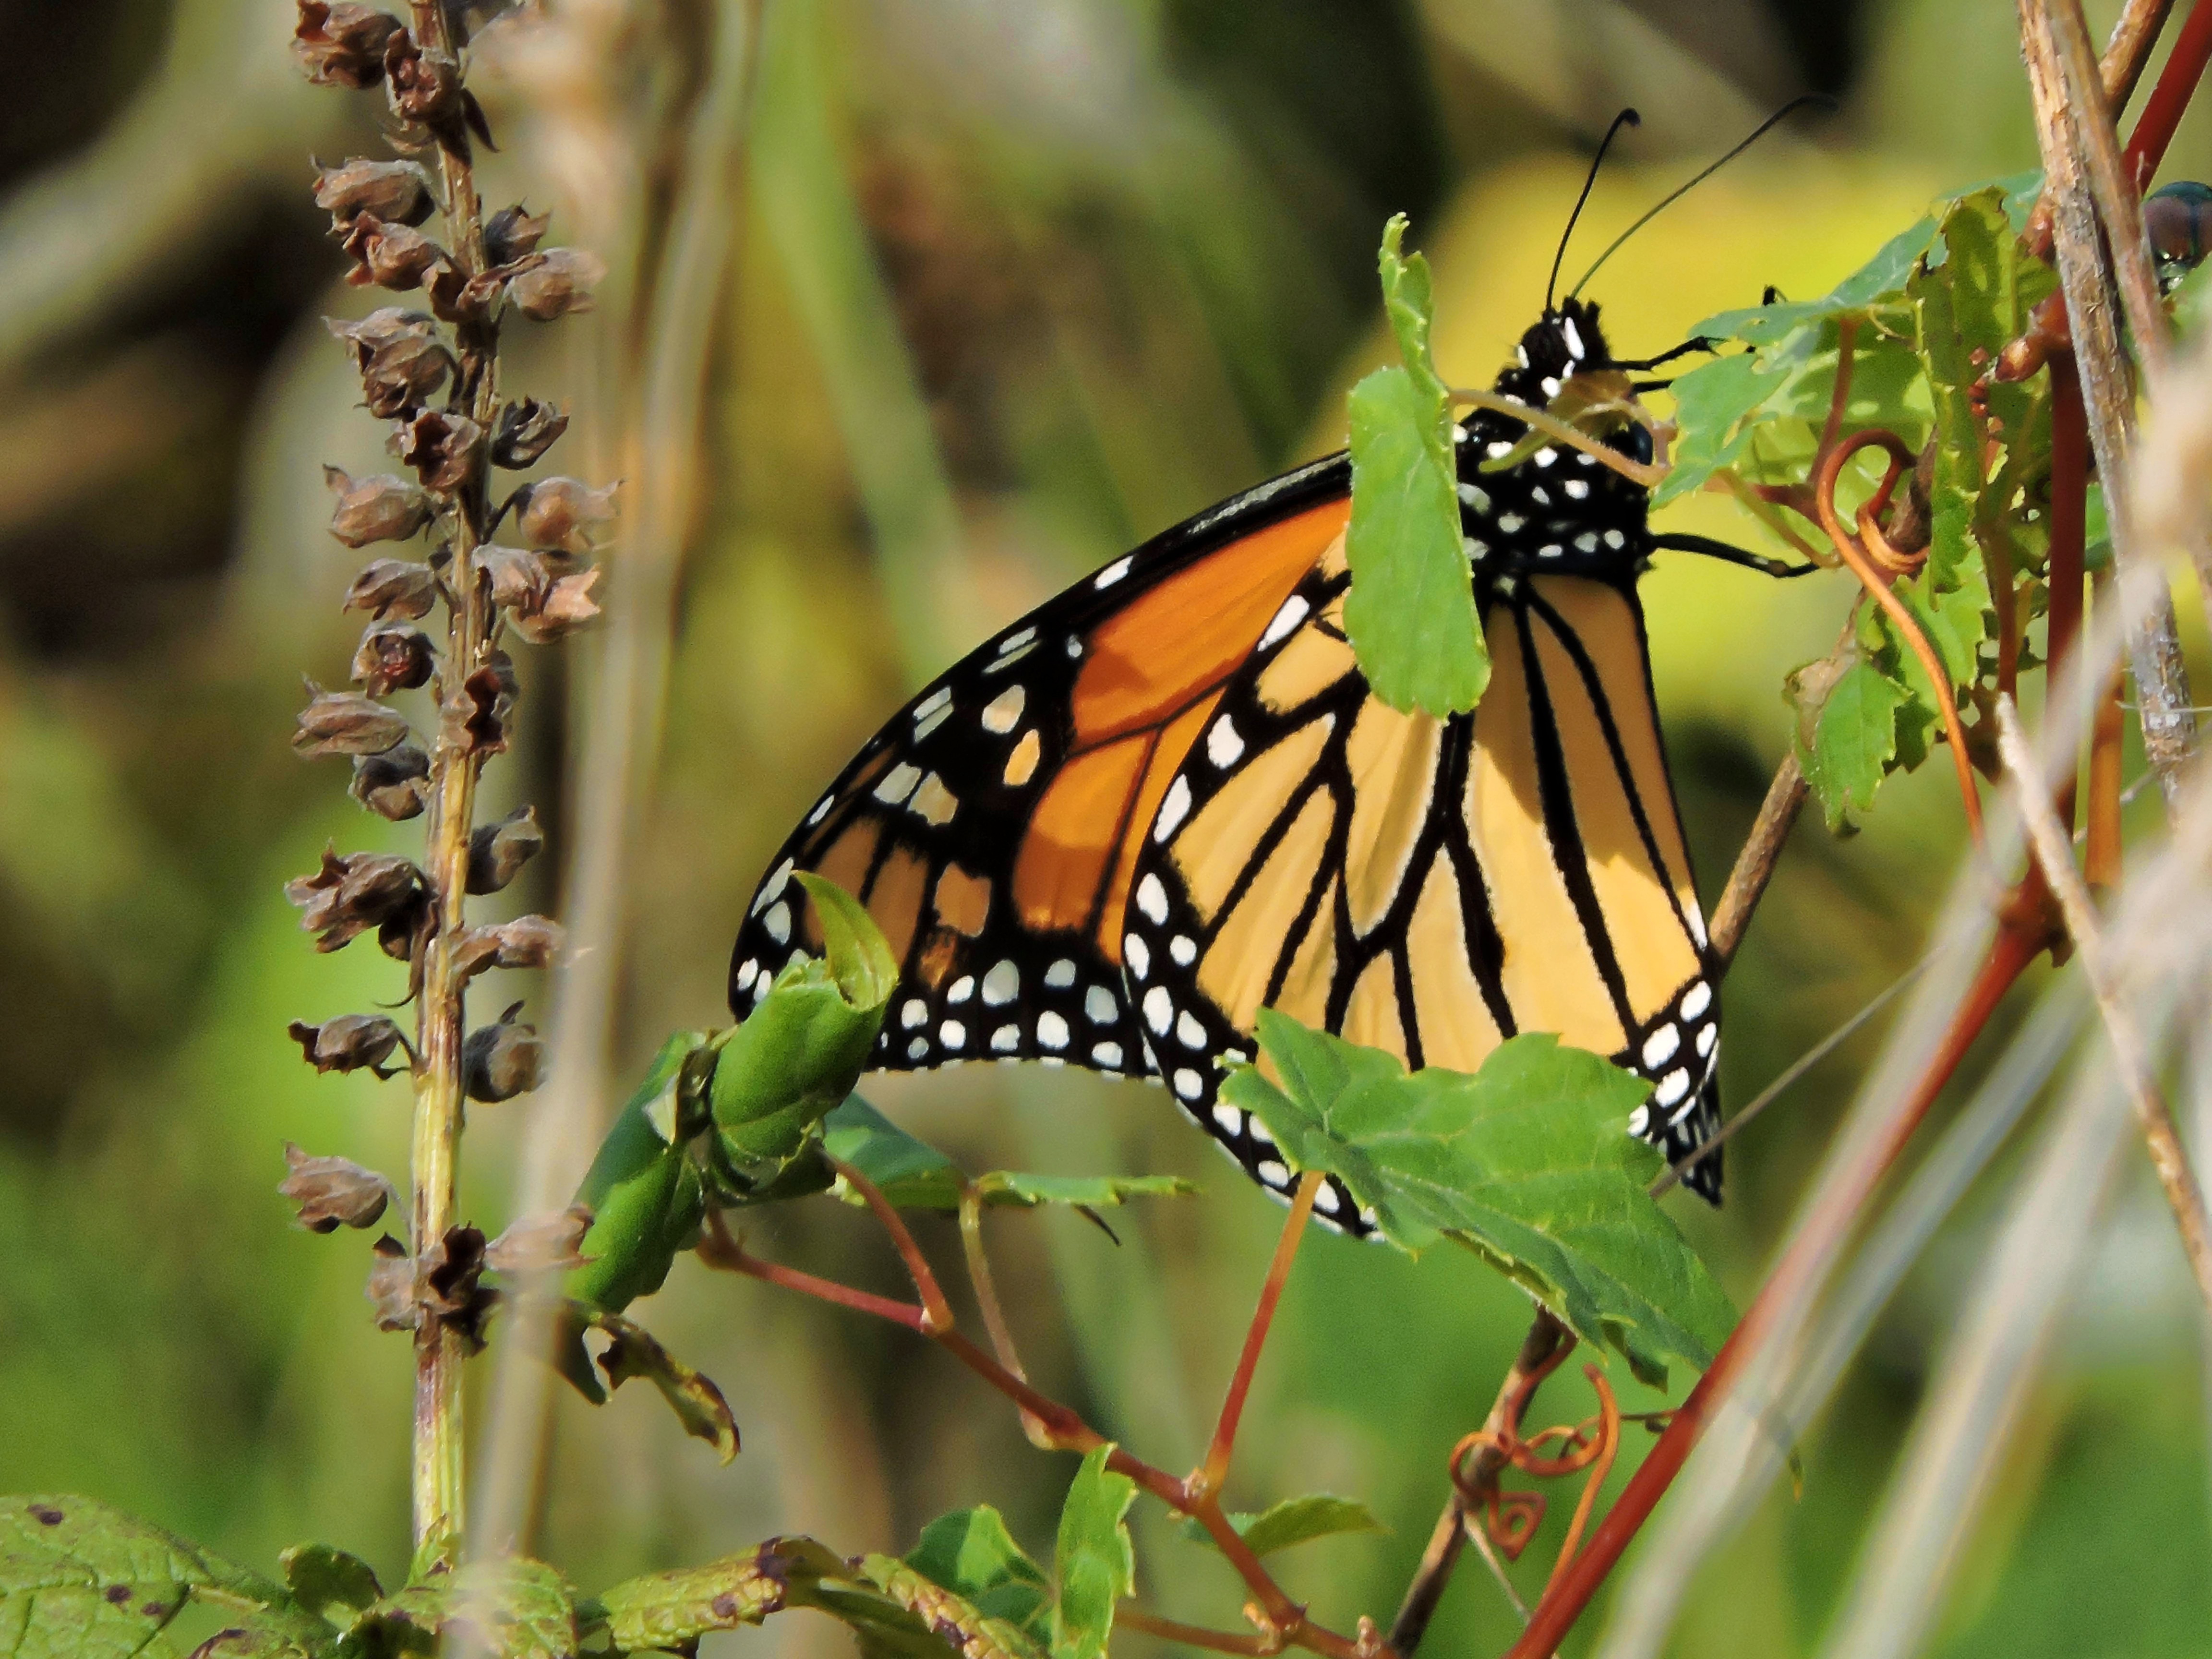
nature, wing, white, flower, summer, wildlife, orange, green, insect, bug, botany, butterfly, black, yellow, garden, flora, fauna, invertebrate, monarch, monarch butterfly, nectar, macro photography, arthropod, pollinator, butterfly isolated, moths and butterflies